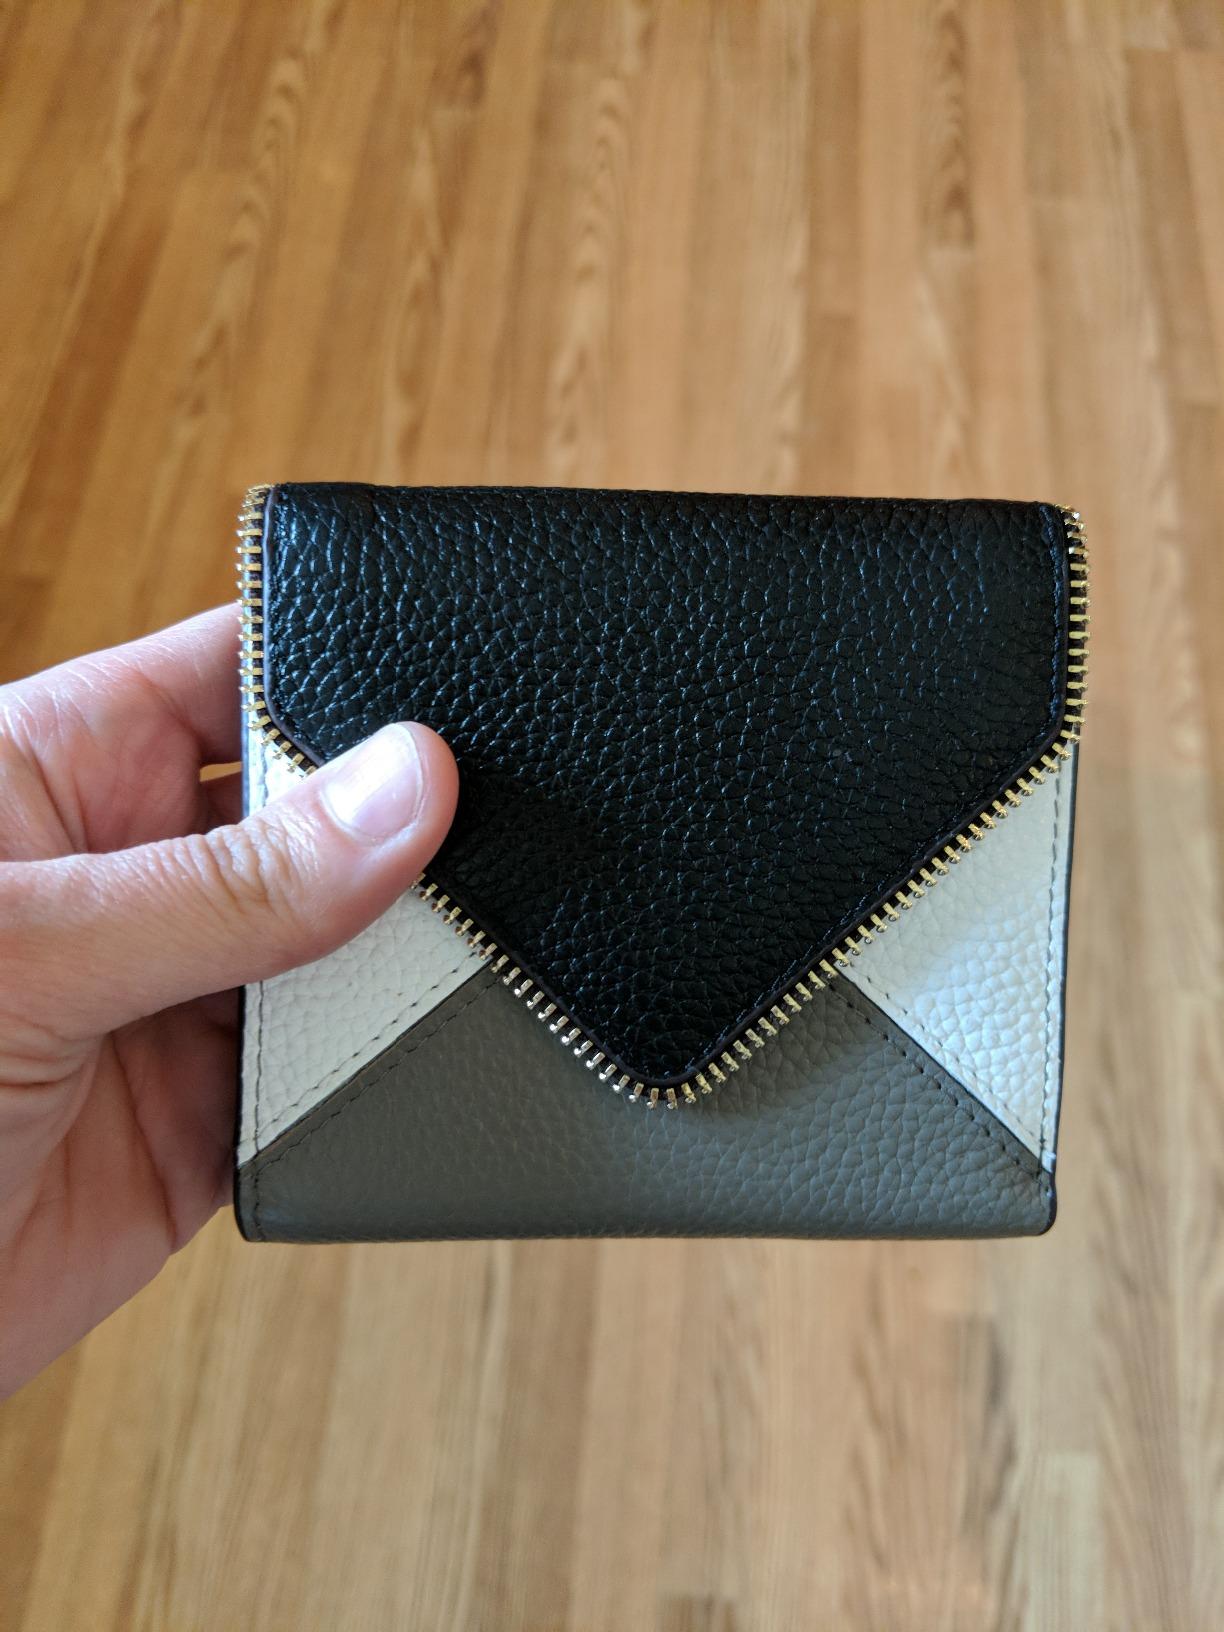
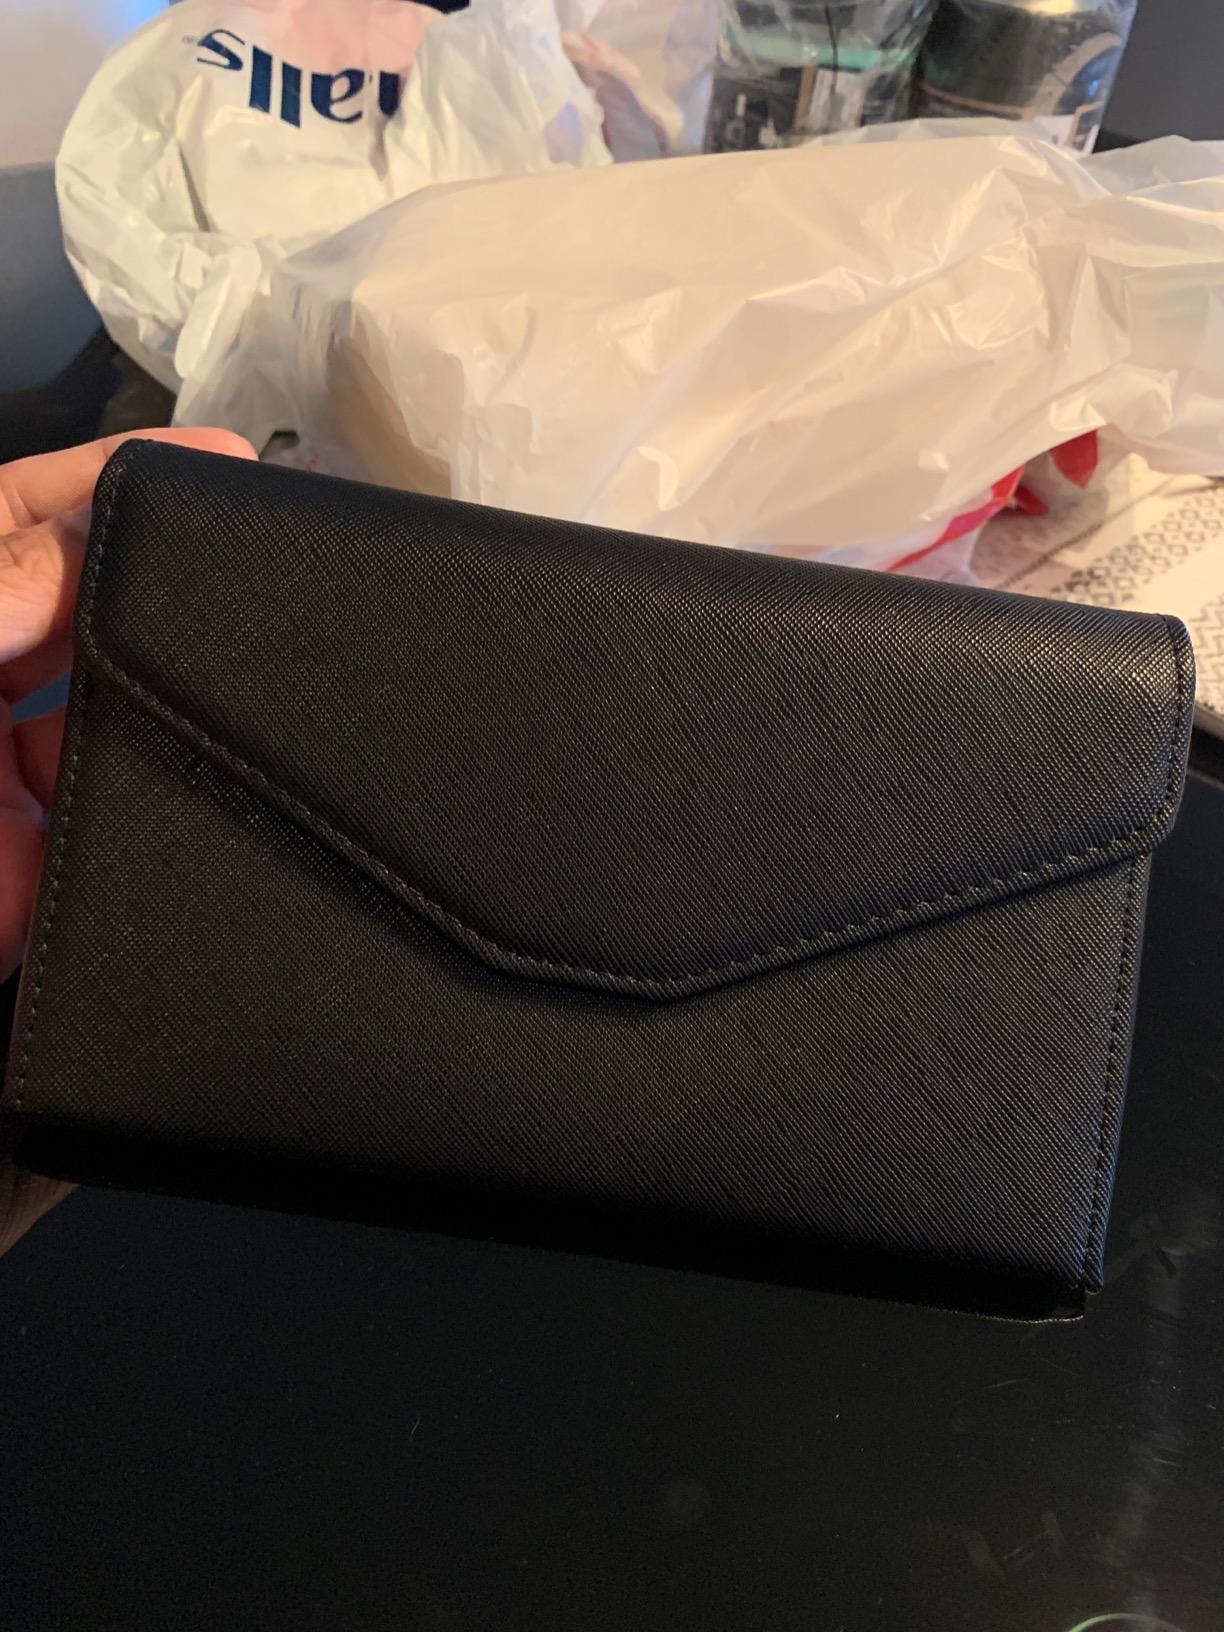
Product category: accessories_wallet
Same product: no